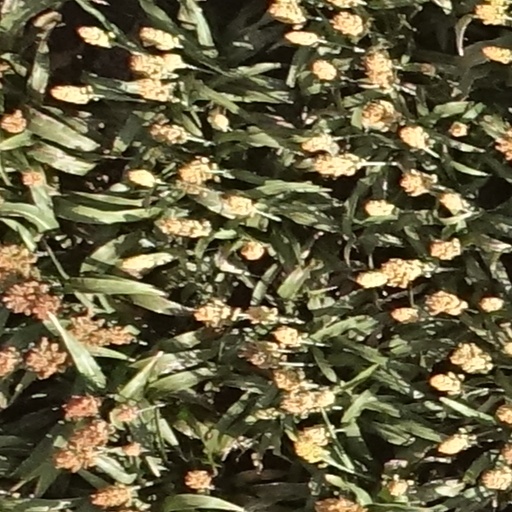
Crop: sorghum